Cement industry in Taiwan

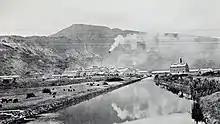
Cement factories in Takao Prefecture during the Japanese rule of Taiwan.

The cement production in Taiwan dated back in 1946 with the establishment of Taiwan Cement.